Evanston Ridge Historic District

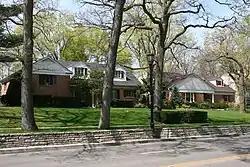

The Evanston Ridge Historic District is a residential historic district in Evanston, Illinois. The district is situated along a glacial ridge that was the site of the first white settlement in Evanston in the 1830s. As the development of Evanston accelerated in the mid-nineteenth century, the ridge became a desirable location for new residents, and the growth of Northwestern University and new rail links to Chicago continued to spur development into the twentieth century. As a result, the houses in the district were built over the course of several decades, with most built between 1860 and 1930. Wealthy Chicagoans were particularly drawn to the area, and its homes frequently had formal architectural designs. The Italianate, Queen Anne, and Prairie School styles are all particularly common in the district.